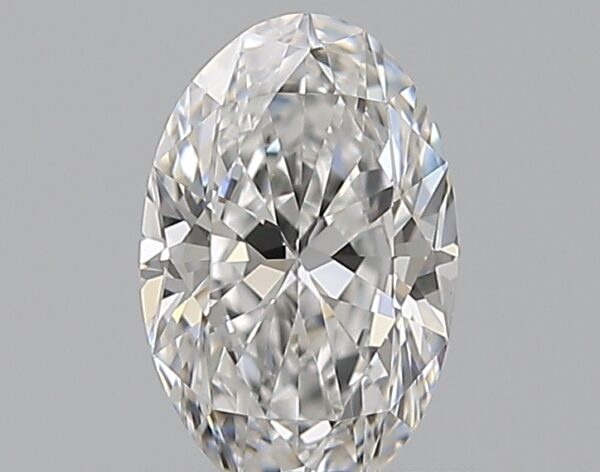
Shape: oval
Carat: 0.62
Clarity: VVS2
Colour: E
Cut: EX
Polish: EX
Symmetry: VG
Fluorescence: N
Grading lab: GIA
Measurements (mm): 7.11 x 4.6 x 2.84